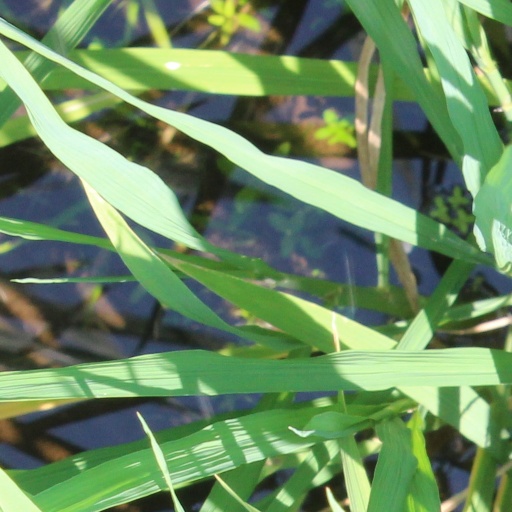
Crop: rice